Condado (Santurce)

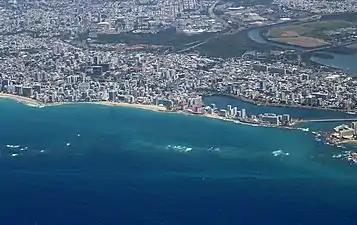
Aerial view of Condado (foreground) from Dos Hermanos Bridge (right) in San Juan Islet to Parque residential area (left) within the barrio of Santurce in the San Juan capital municipality, 2022

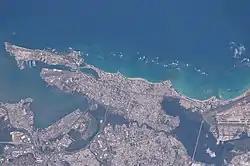
Satellite view from Old San Juan historic quarter (upper left) in San Juan Islet to Isla Verde resort area (upper right) in the Carolina municipality with Condado district visible (upper left-center), 2016

Condado is an upscale neighborhood located on the beach. It is located east of the historic district of Old San Juan, which is situated on San Juan Islet. It is one of 40 subbarrios of Santurce. The land area measures with a resident population of 6,170 according to the 2000 United States Census.